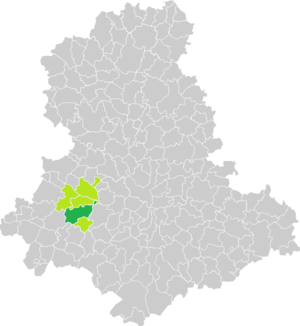
Carte de situation de la commune de Saint-Laurent-sur-Gorre (en vert foncé) dans le votre Canton (en vert clair) sur une carte des communes de la Haute-Vienne
Saint-Laurent-sur-Gorre est une commune française située dans le département de la Haute-Vienne en région Nouvelle-Aquitaine.